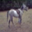
Label: horse